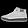
Label: Sneaker